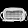
Label: Bag